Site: brandenburg
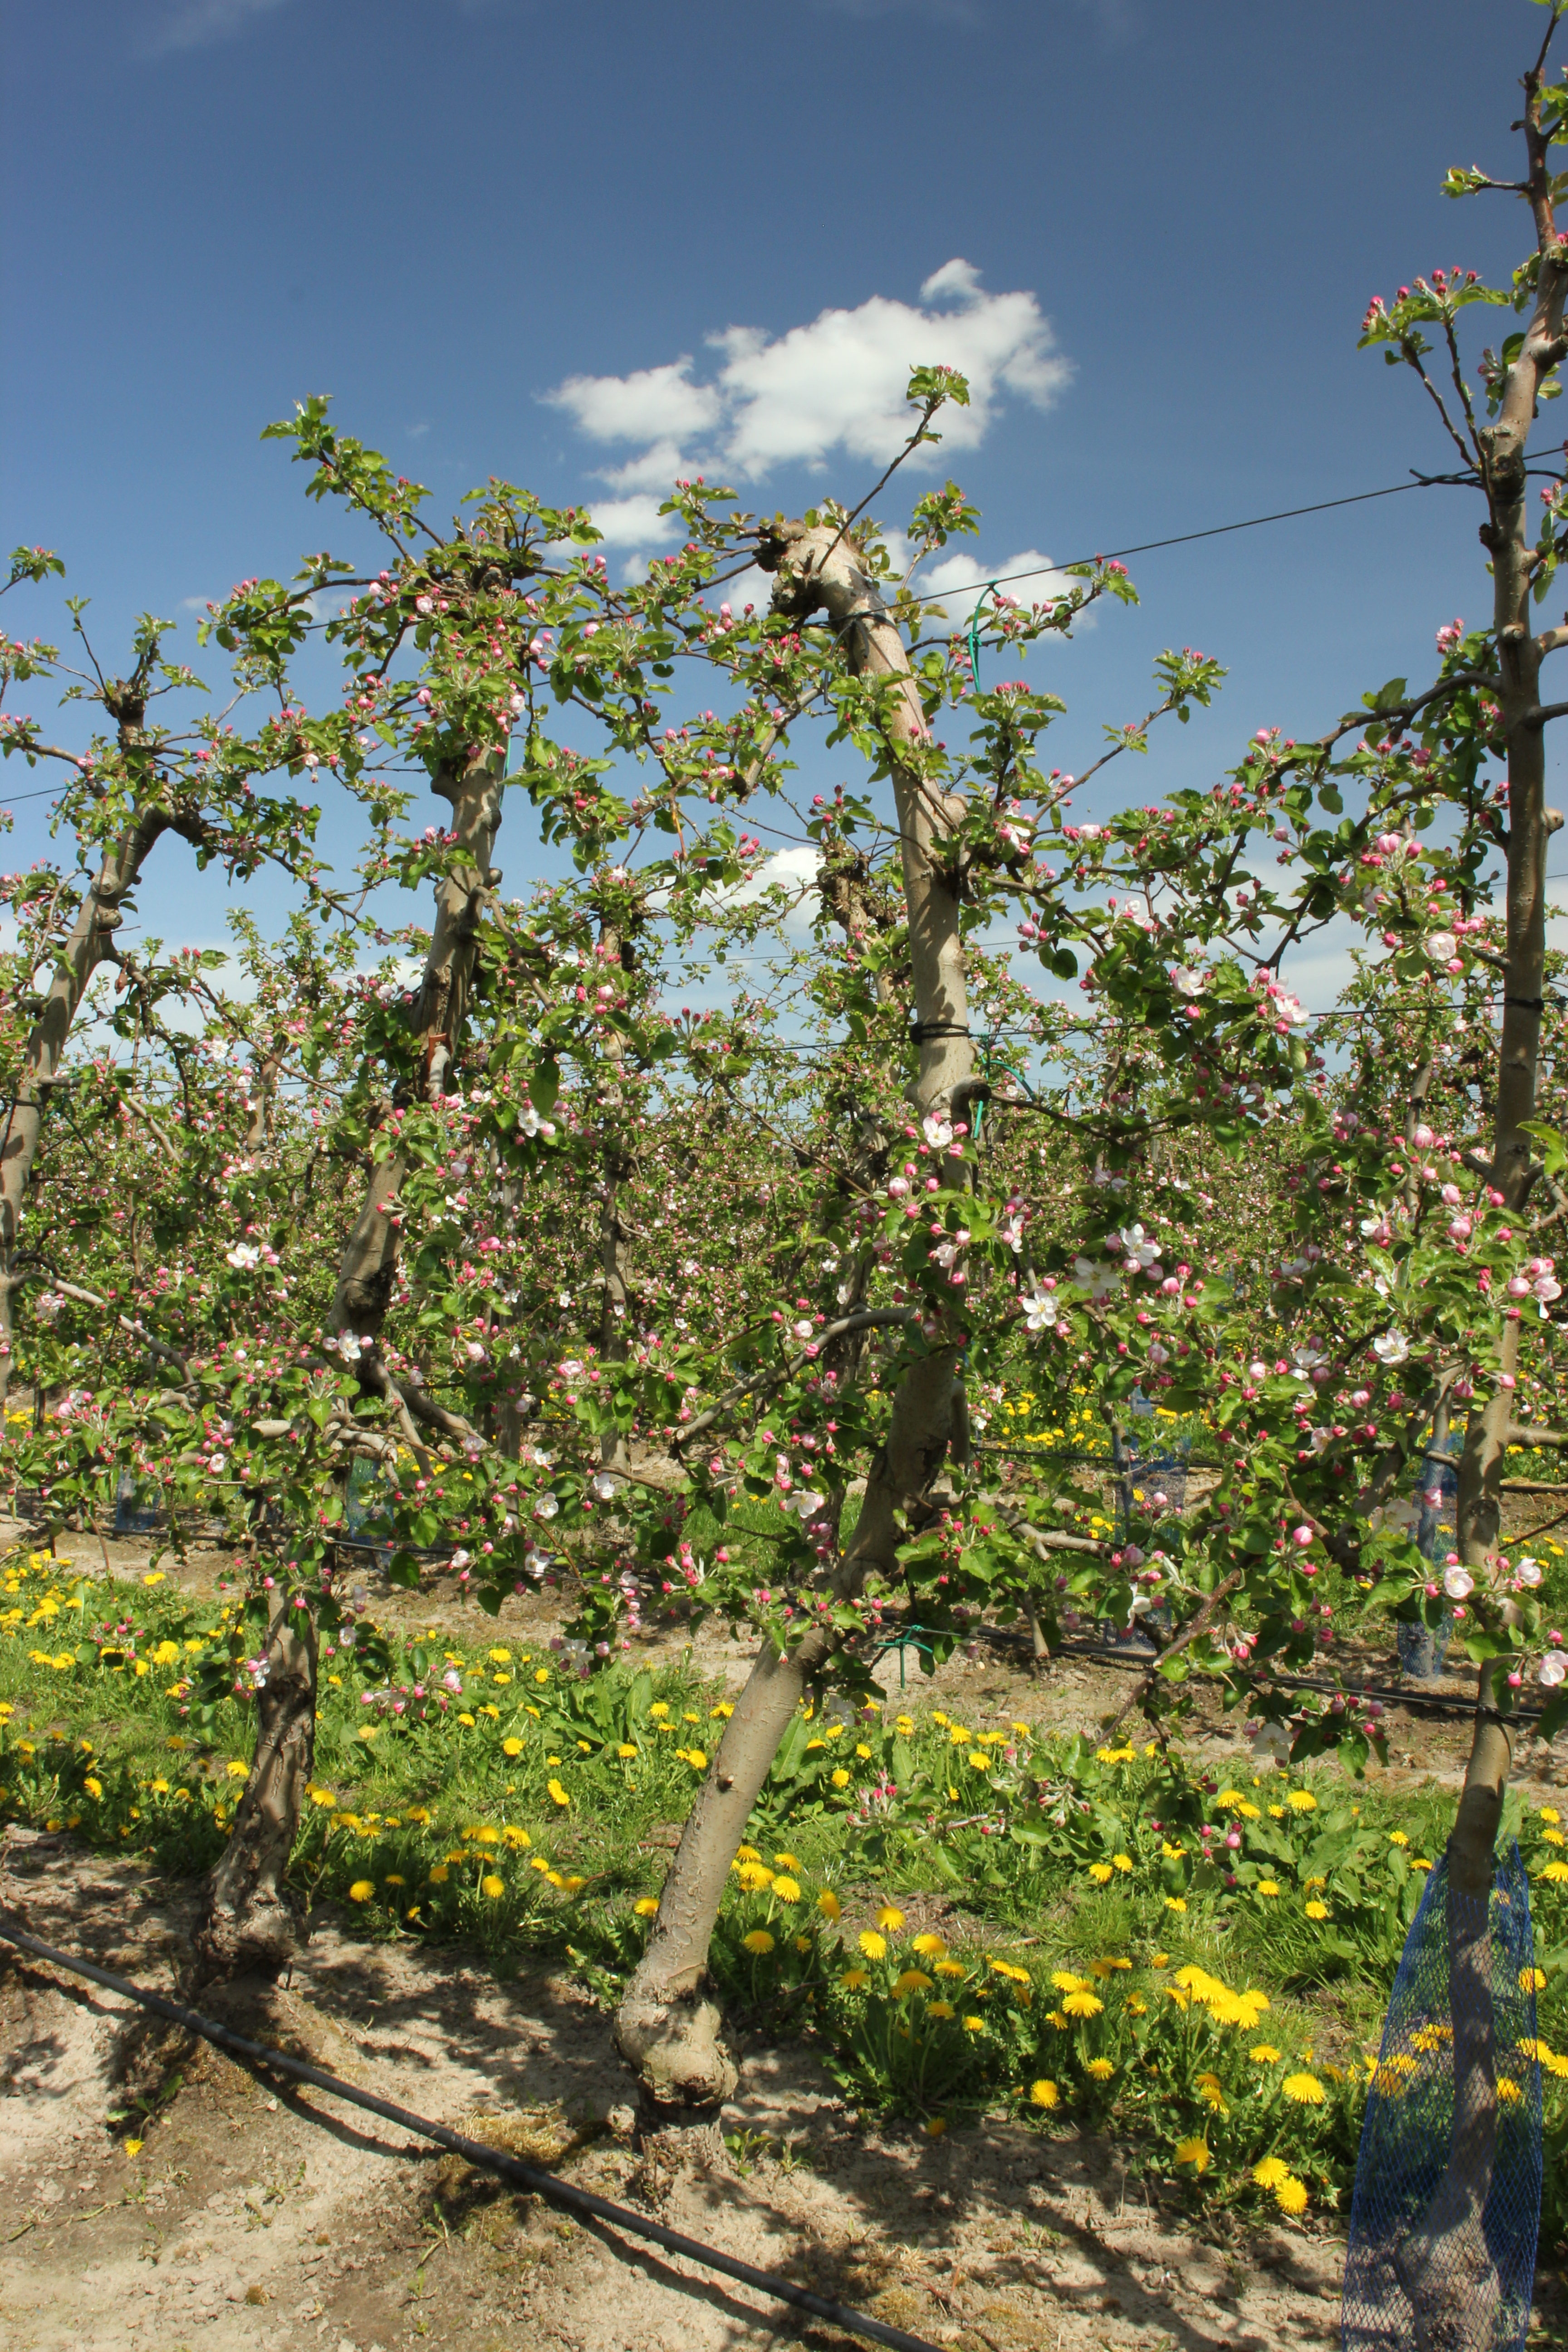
Growth stage (BBCH 57): Inflorescence emergence